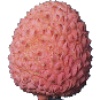
Label: lychee